Folk art of the United States

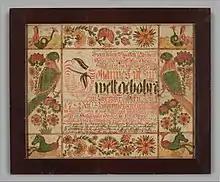
Birth and Baptismal Certificate

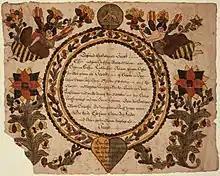
Fraktur of the Family of Jacob Esser

Fraktur art was a decorative illumination element for documents such as poems, religious texts, birth and baptismal certificates, and furniture. It was primarily practiced in Pennsylvania by the Pennsylvania Dutch, and was named after the fraktur script it commonly accompanied. Artists typically used a goose quill as a primary tool to outline and draw onto their mediums while using a brush made from cat hair to put the colors down. Fraktur art is closely related to calligraphy, not only in the similar use of tools but also in the dependence on the line to create dimension and shape within the artworks. All the elements within the artwork are outlined with a black calligraphic line to enhance the dimensionality of the element by providing layered details onto the flat colors laid down, while also contrasting it against the often pale background and monochromatic text. However, the lack of expressive brushwork, texture and shading resulted in an overall flatness by enhancing the two dimensionality of the artworks. The main subject matter of these fraktur artworks often consisted of birds, animals and flower motifs within a floral arrangement that encircled the text as a border.